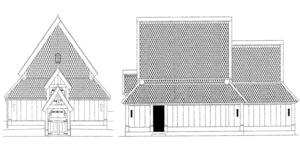
Heimaey stavkirke / Galleri
Heimaey stavkirke er en stavkirke som ligger på øen Heimaey i øgruppen Vestmannaeyjar syd for Island.